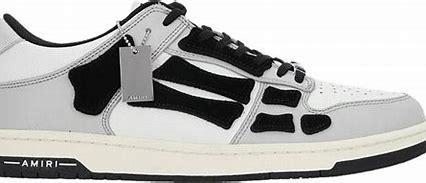
Brand: Amiri
Model: Skel Top